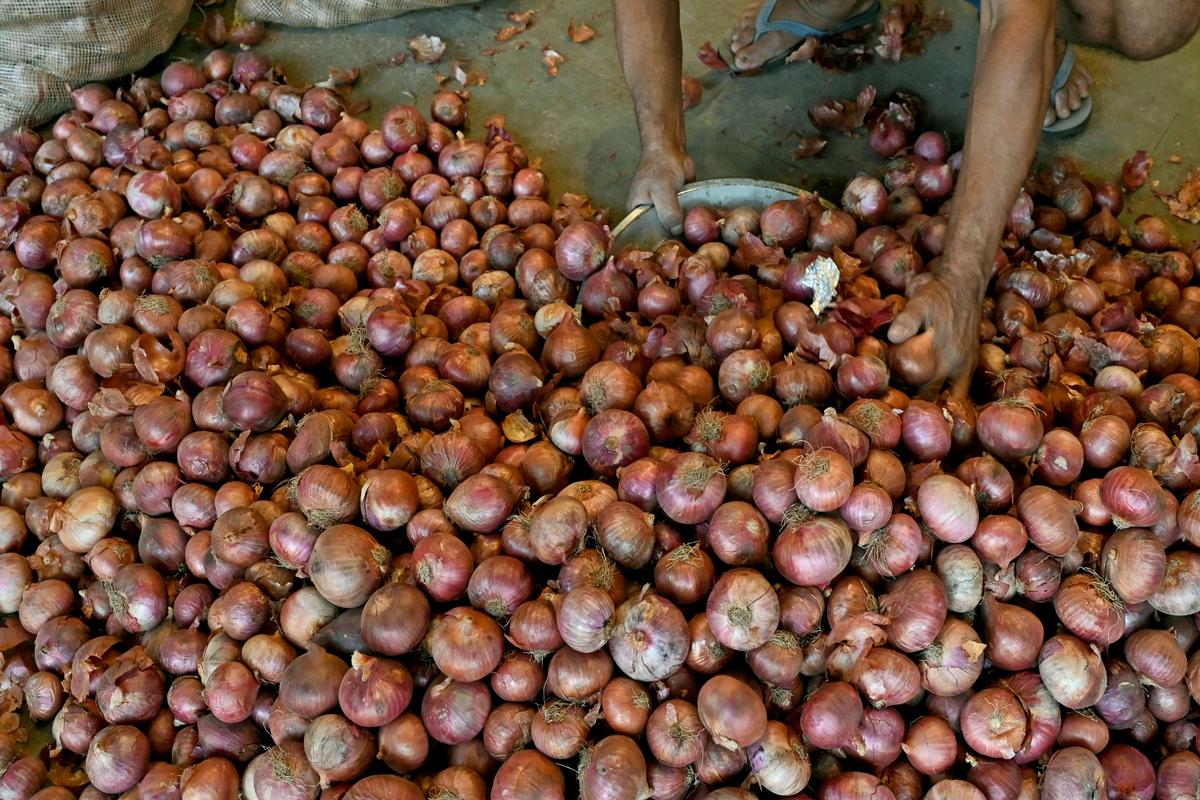
Miche imepangwa ndani ya mabomba ya plastiki ikiwa katika hatua ya awali ya ukuaji wake. Hii hutumika na kusaidia miche kukua katika mazingira safi na yenye udhibiti mzuri wa maji na virutubisho.